Licinia Eudoxia

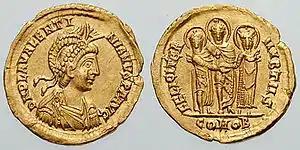
Solidus minted in Thessalonica to celebrate the marriage of Valentinian III to Licinia Eudoxia. The bride's father, Theodosius II, stands between them on the reverse.

In 424, Eudoxia was betrothed to Valentinian III, her first cousin, once removed. The year of their betrothal was recorded by Marcellinus Comes. At the time of their betrothal, Valentinian was approximately four years old, Eudoxia only two. Galla Placidia was Valentinian III's mother and a younger, paternal half-sister of Arcadius. Valentinian III was at the time being prepared to claim the throne of the Western Roman Empire, which was held by Joannes. The latter was not a member of the Theodosian dynasty and thus regarded a usurper by the Eastern court. Within 424, Valentinian was proclaimed a Caesar in the Eastern court. The following year, Joannes was defeated and executed. Valentinian replaced him as Augustus of the West.